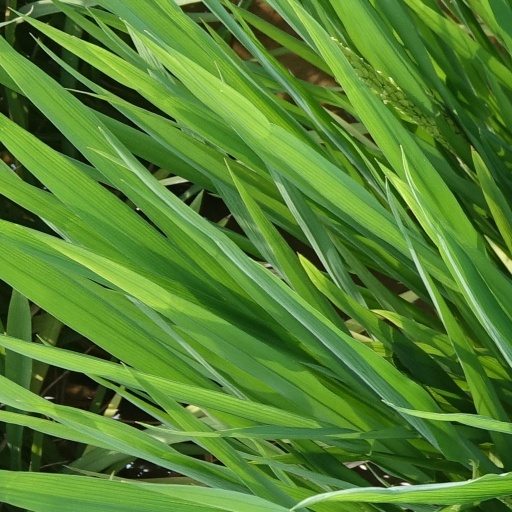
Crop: rice